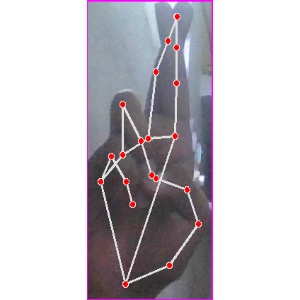
अक्षर: र